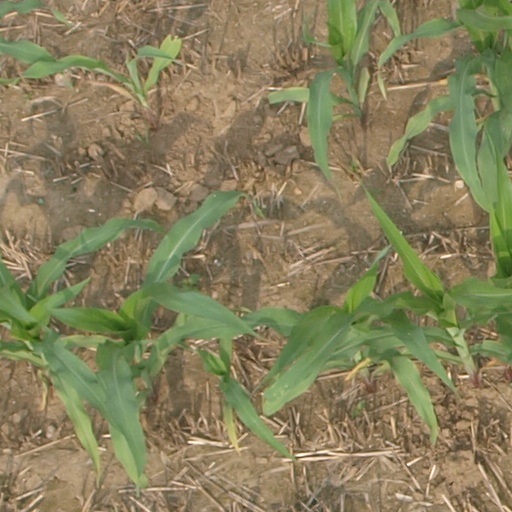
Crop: maize; corn